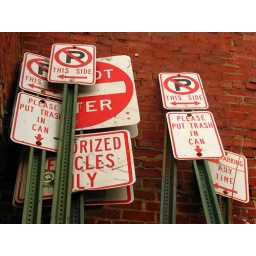
So I just found these signs chilling in right off this river place in the middle of my town/city mix.